Meridian Credit Union

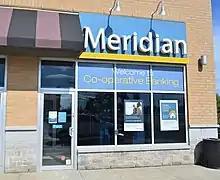
Meridian Credit Union in Richmond Hill, ON

Meridian Credit Union Ltd. is a Canadian credit union. It was formed on 1 April 2005 through the merger of Niagara Credit Union and HEPCOE ("Hydro Electric Power Commission of Ontario Employees") Credit Union. It is insured by the Financial Services Regulatory Authority of Ontario.